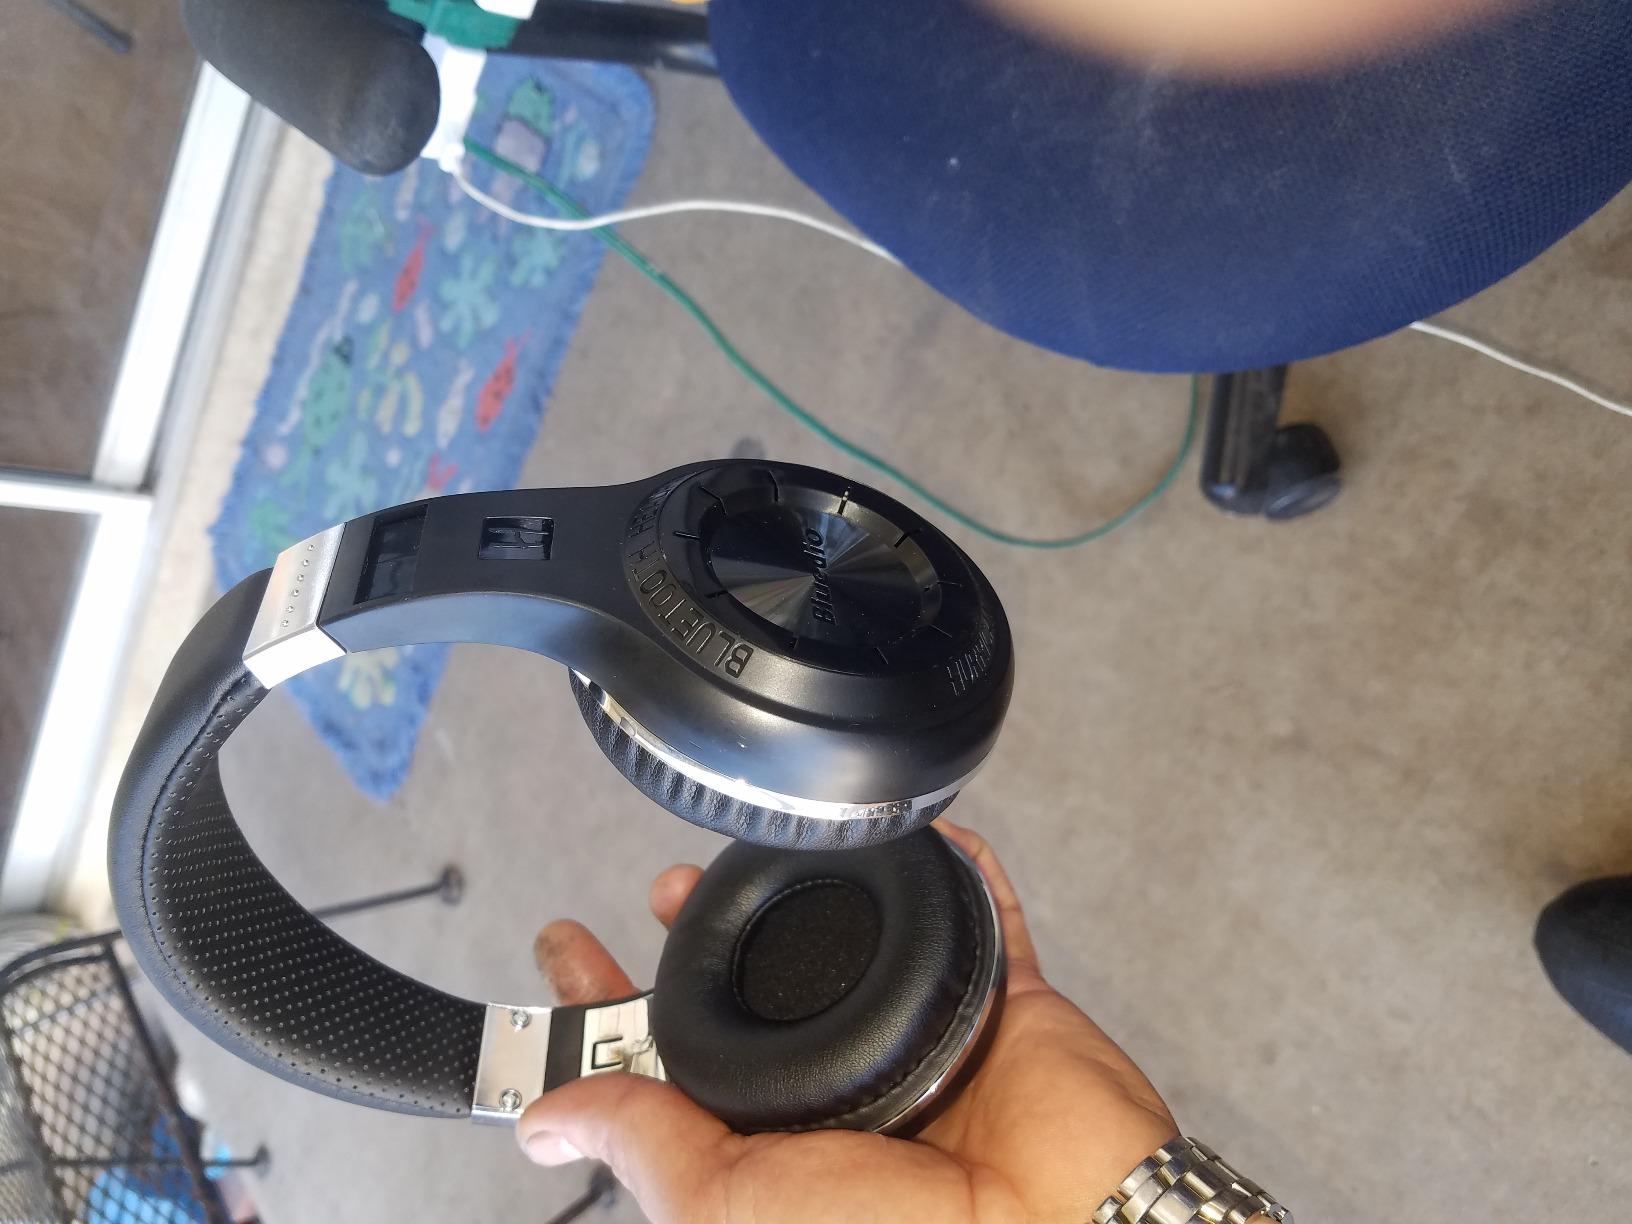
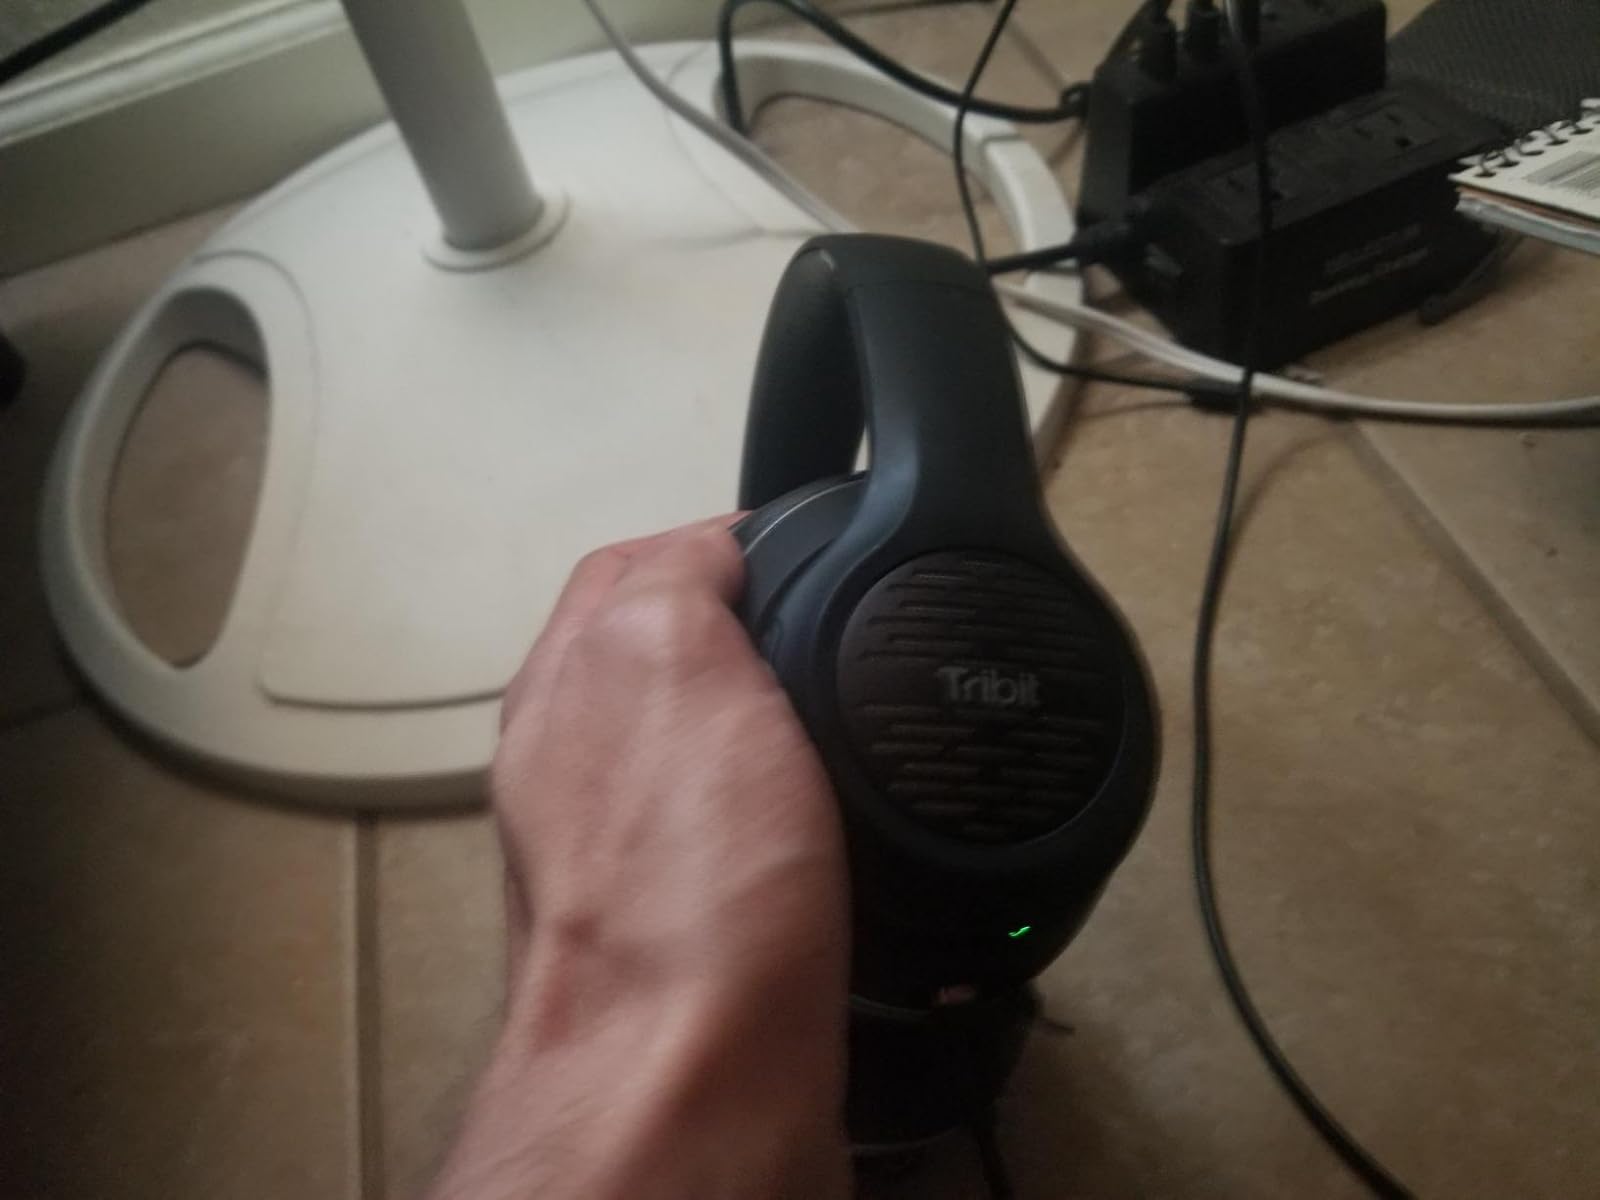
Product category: headphones
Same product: no